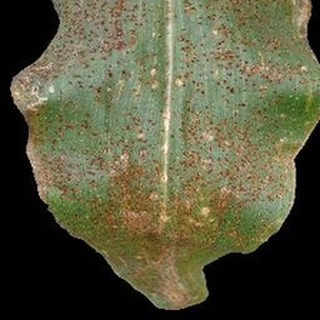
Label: corn_common_rust